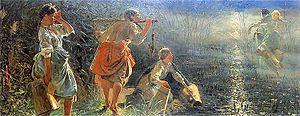
Un Topielec est un esprit de la mythologie slave qui vit dans l'eau.